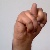
The image shows a hand gesture representing the letter 'N' in Indian Sign Language.